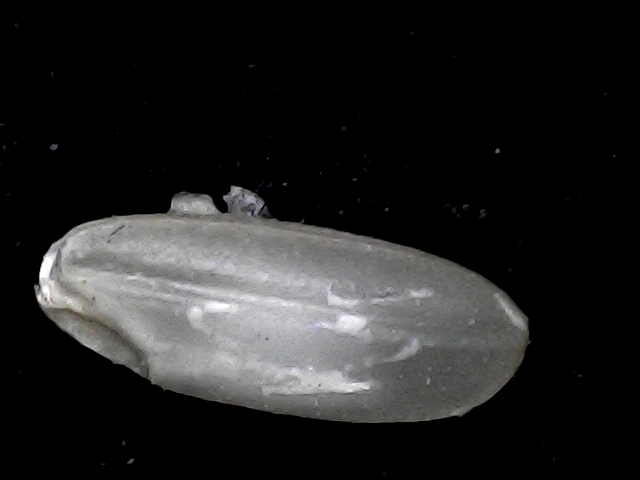
Rice variety: BR22